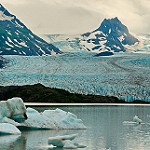
Scene: Outdoor